Fred C. Sheffey

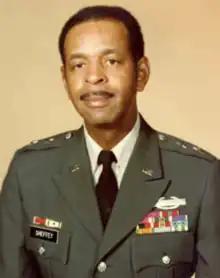

Fred Clifton Sheffey, Jr. (August 27, 1928 – July 25, 2000) was a major general in the United States Army.